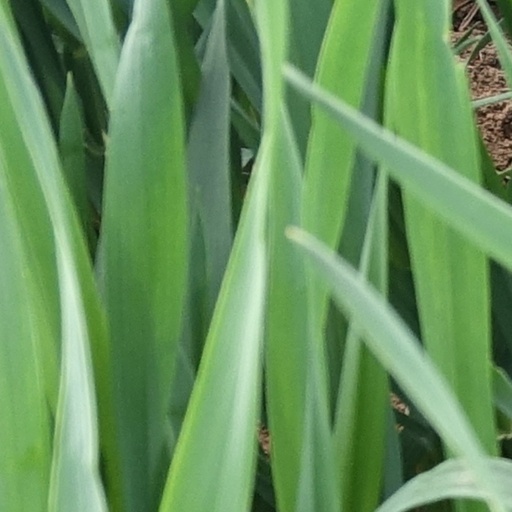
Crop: wheat